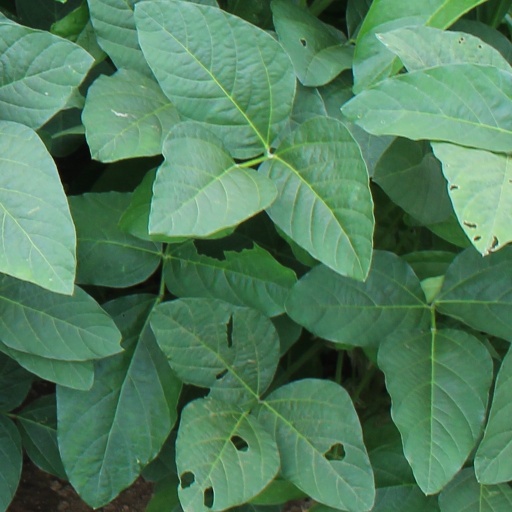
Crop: soybean